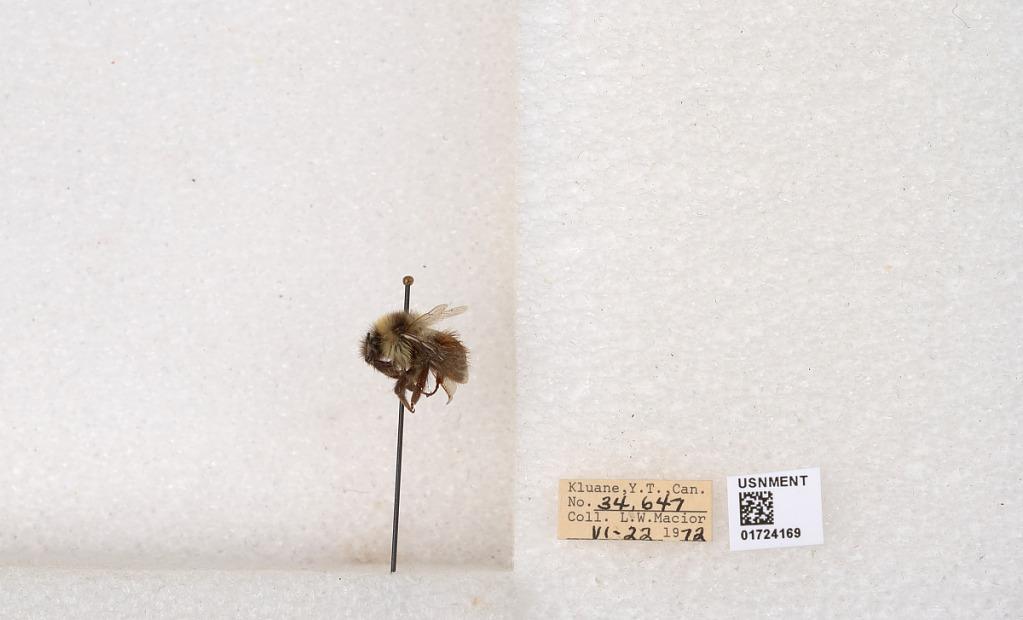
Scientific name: Bombus (Pyrobombus) sylvicola Kirby
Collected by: L. Macior
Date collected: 1972-6-22
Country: Canada
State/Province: Yukon Territory
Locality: Kluane National Park and Reserve
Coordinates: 60.7493, -139.504